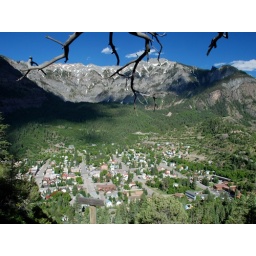
The small red arrow in the lower right is pointing to my car parked at the cabin.